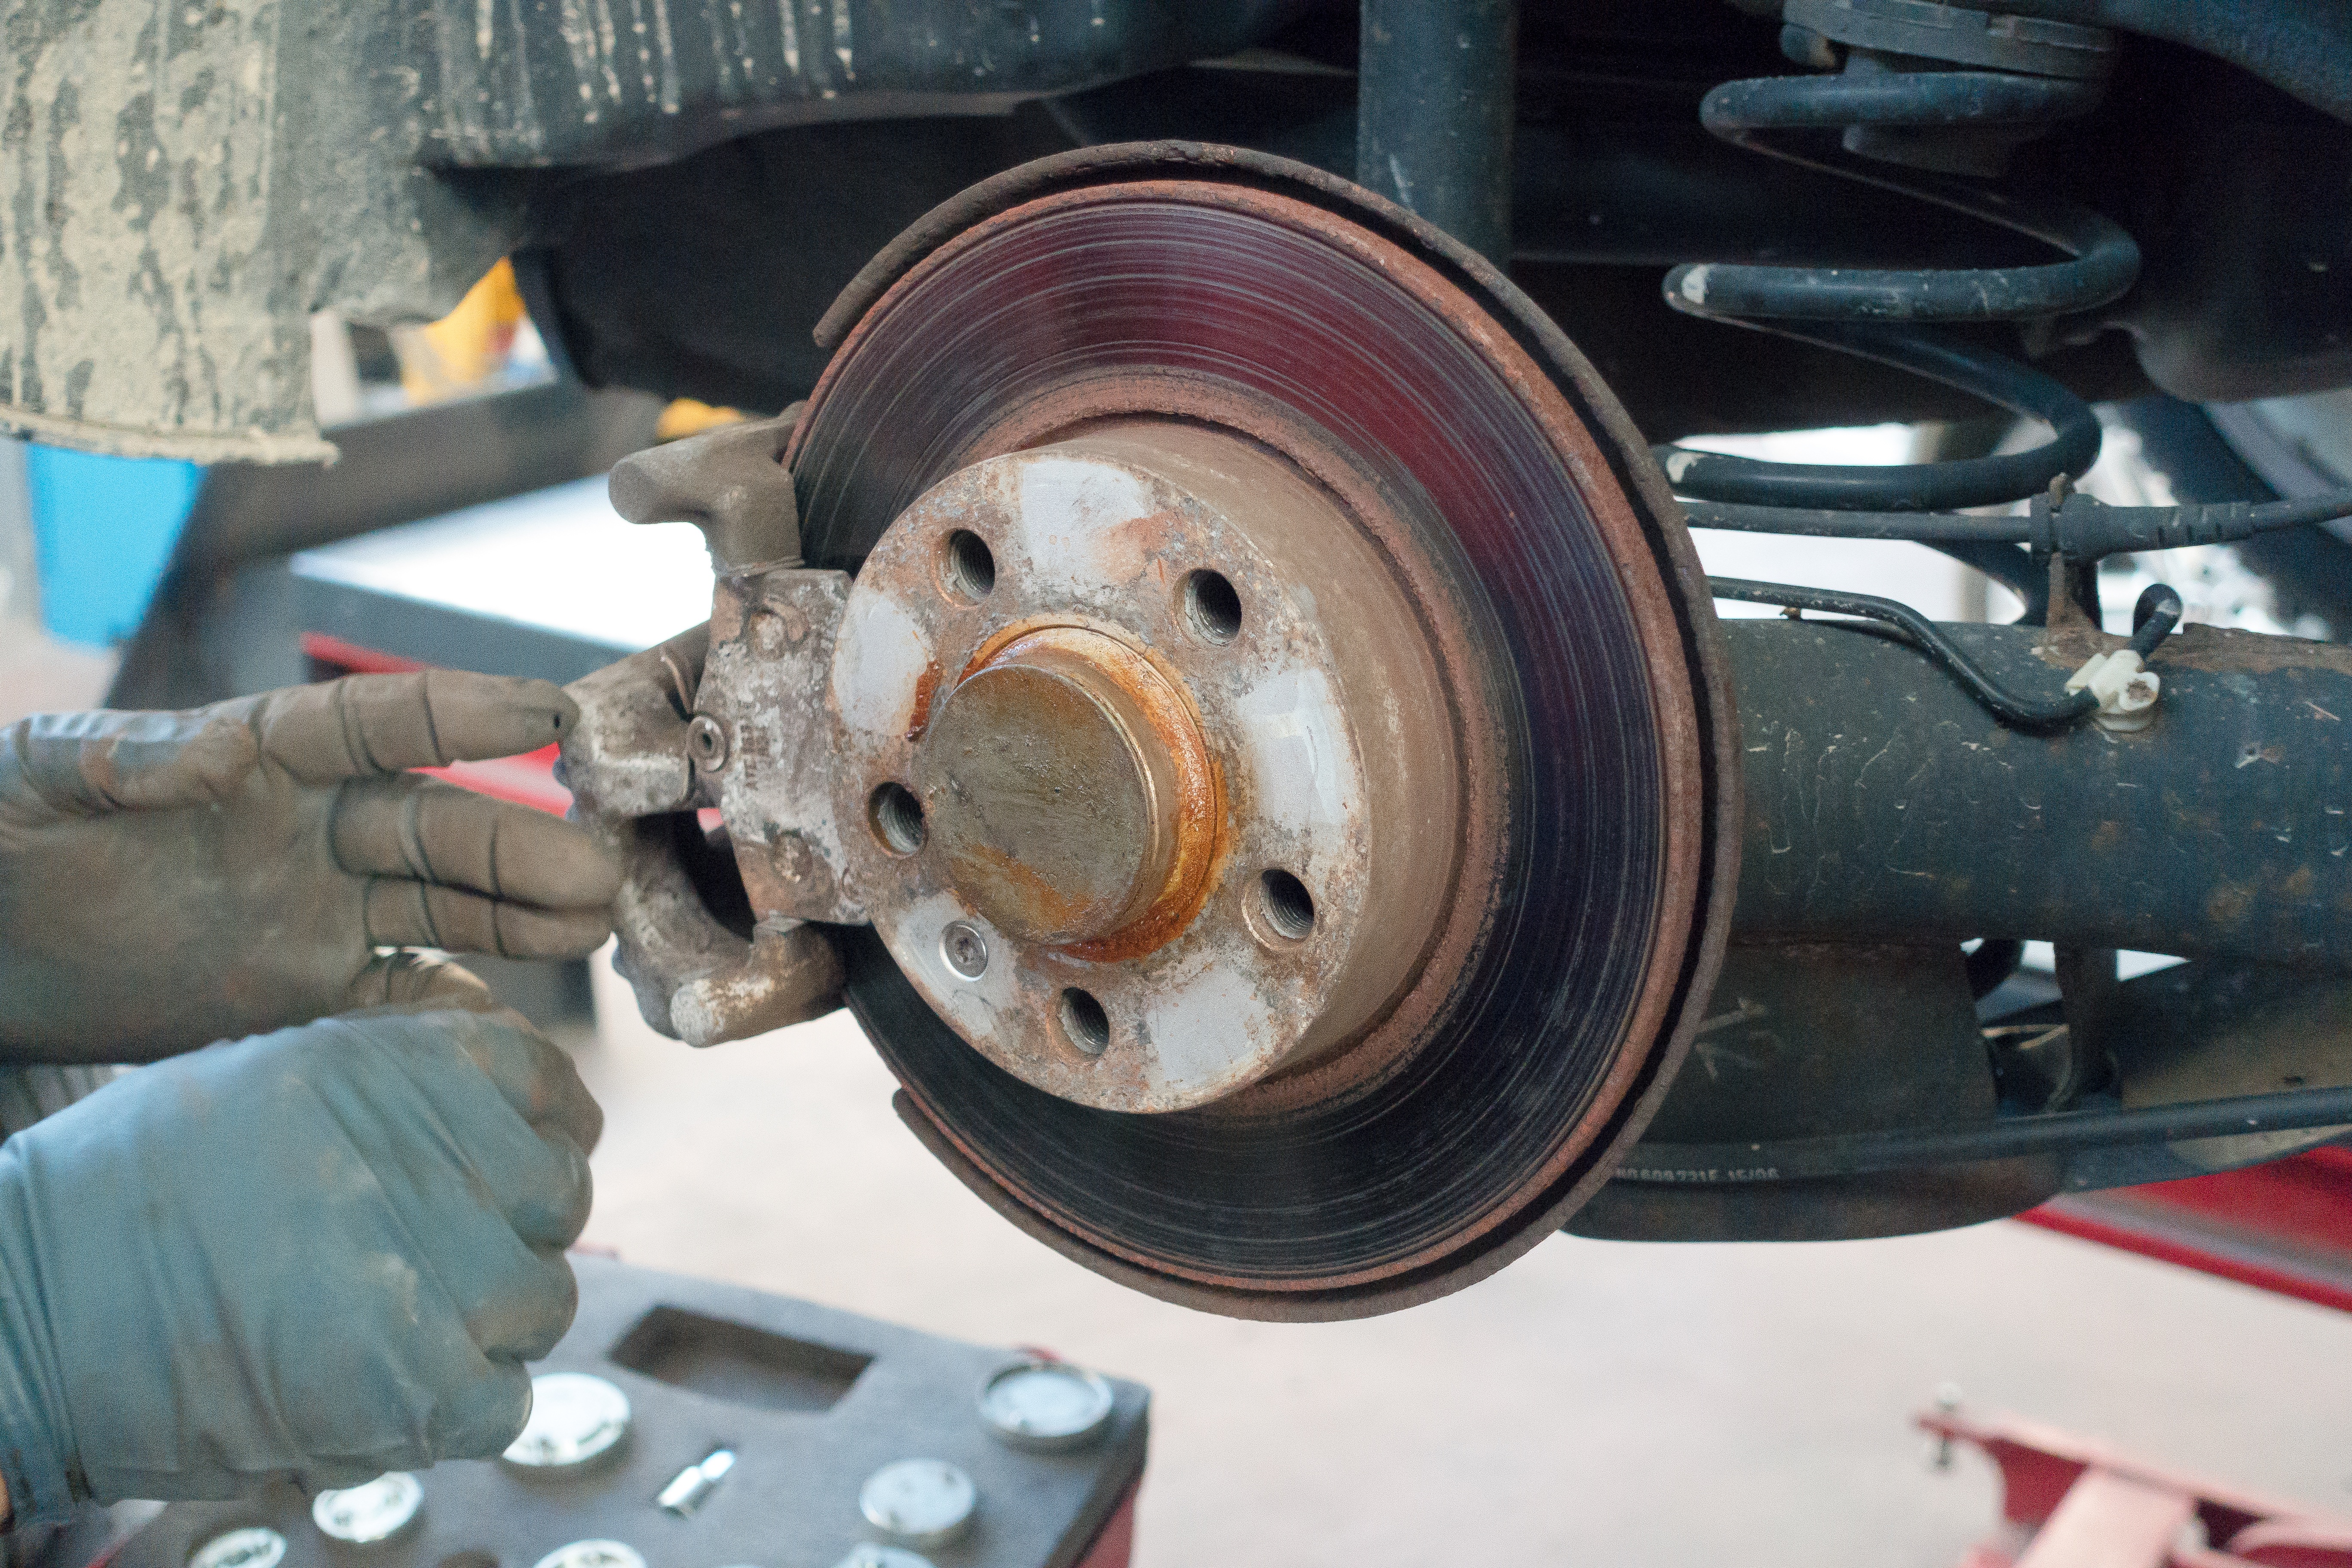
wheel, workshop, repair, professional, tire, bumper, help, lift, engine, rim, stainless, check, master, specialist, responsibility, disc brake, work gloves, expert, auto repair, auto part, auto mechanic, man of the fold, automotive exterior, automotive tire, vehicle brake